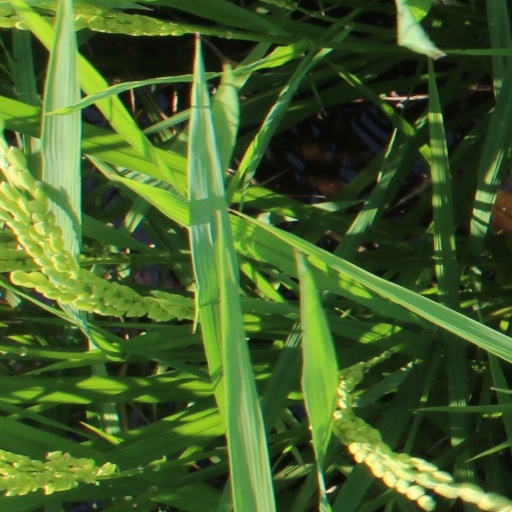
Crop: rice